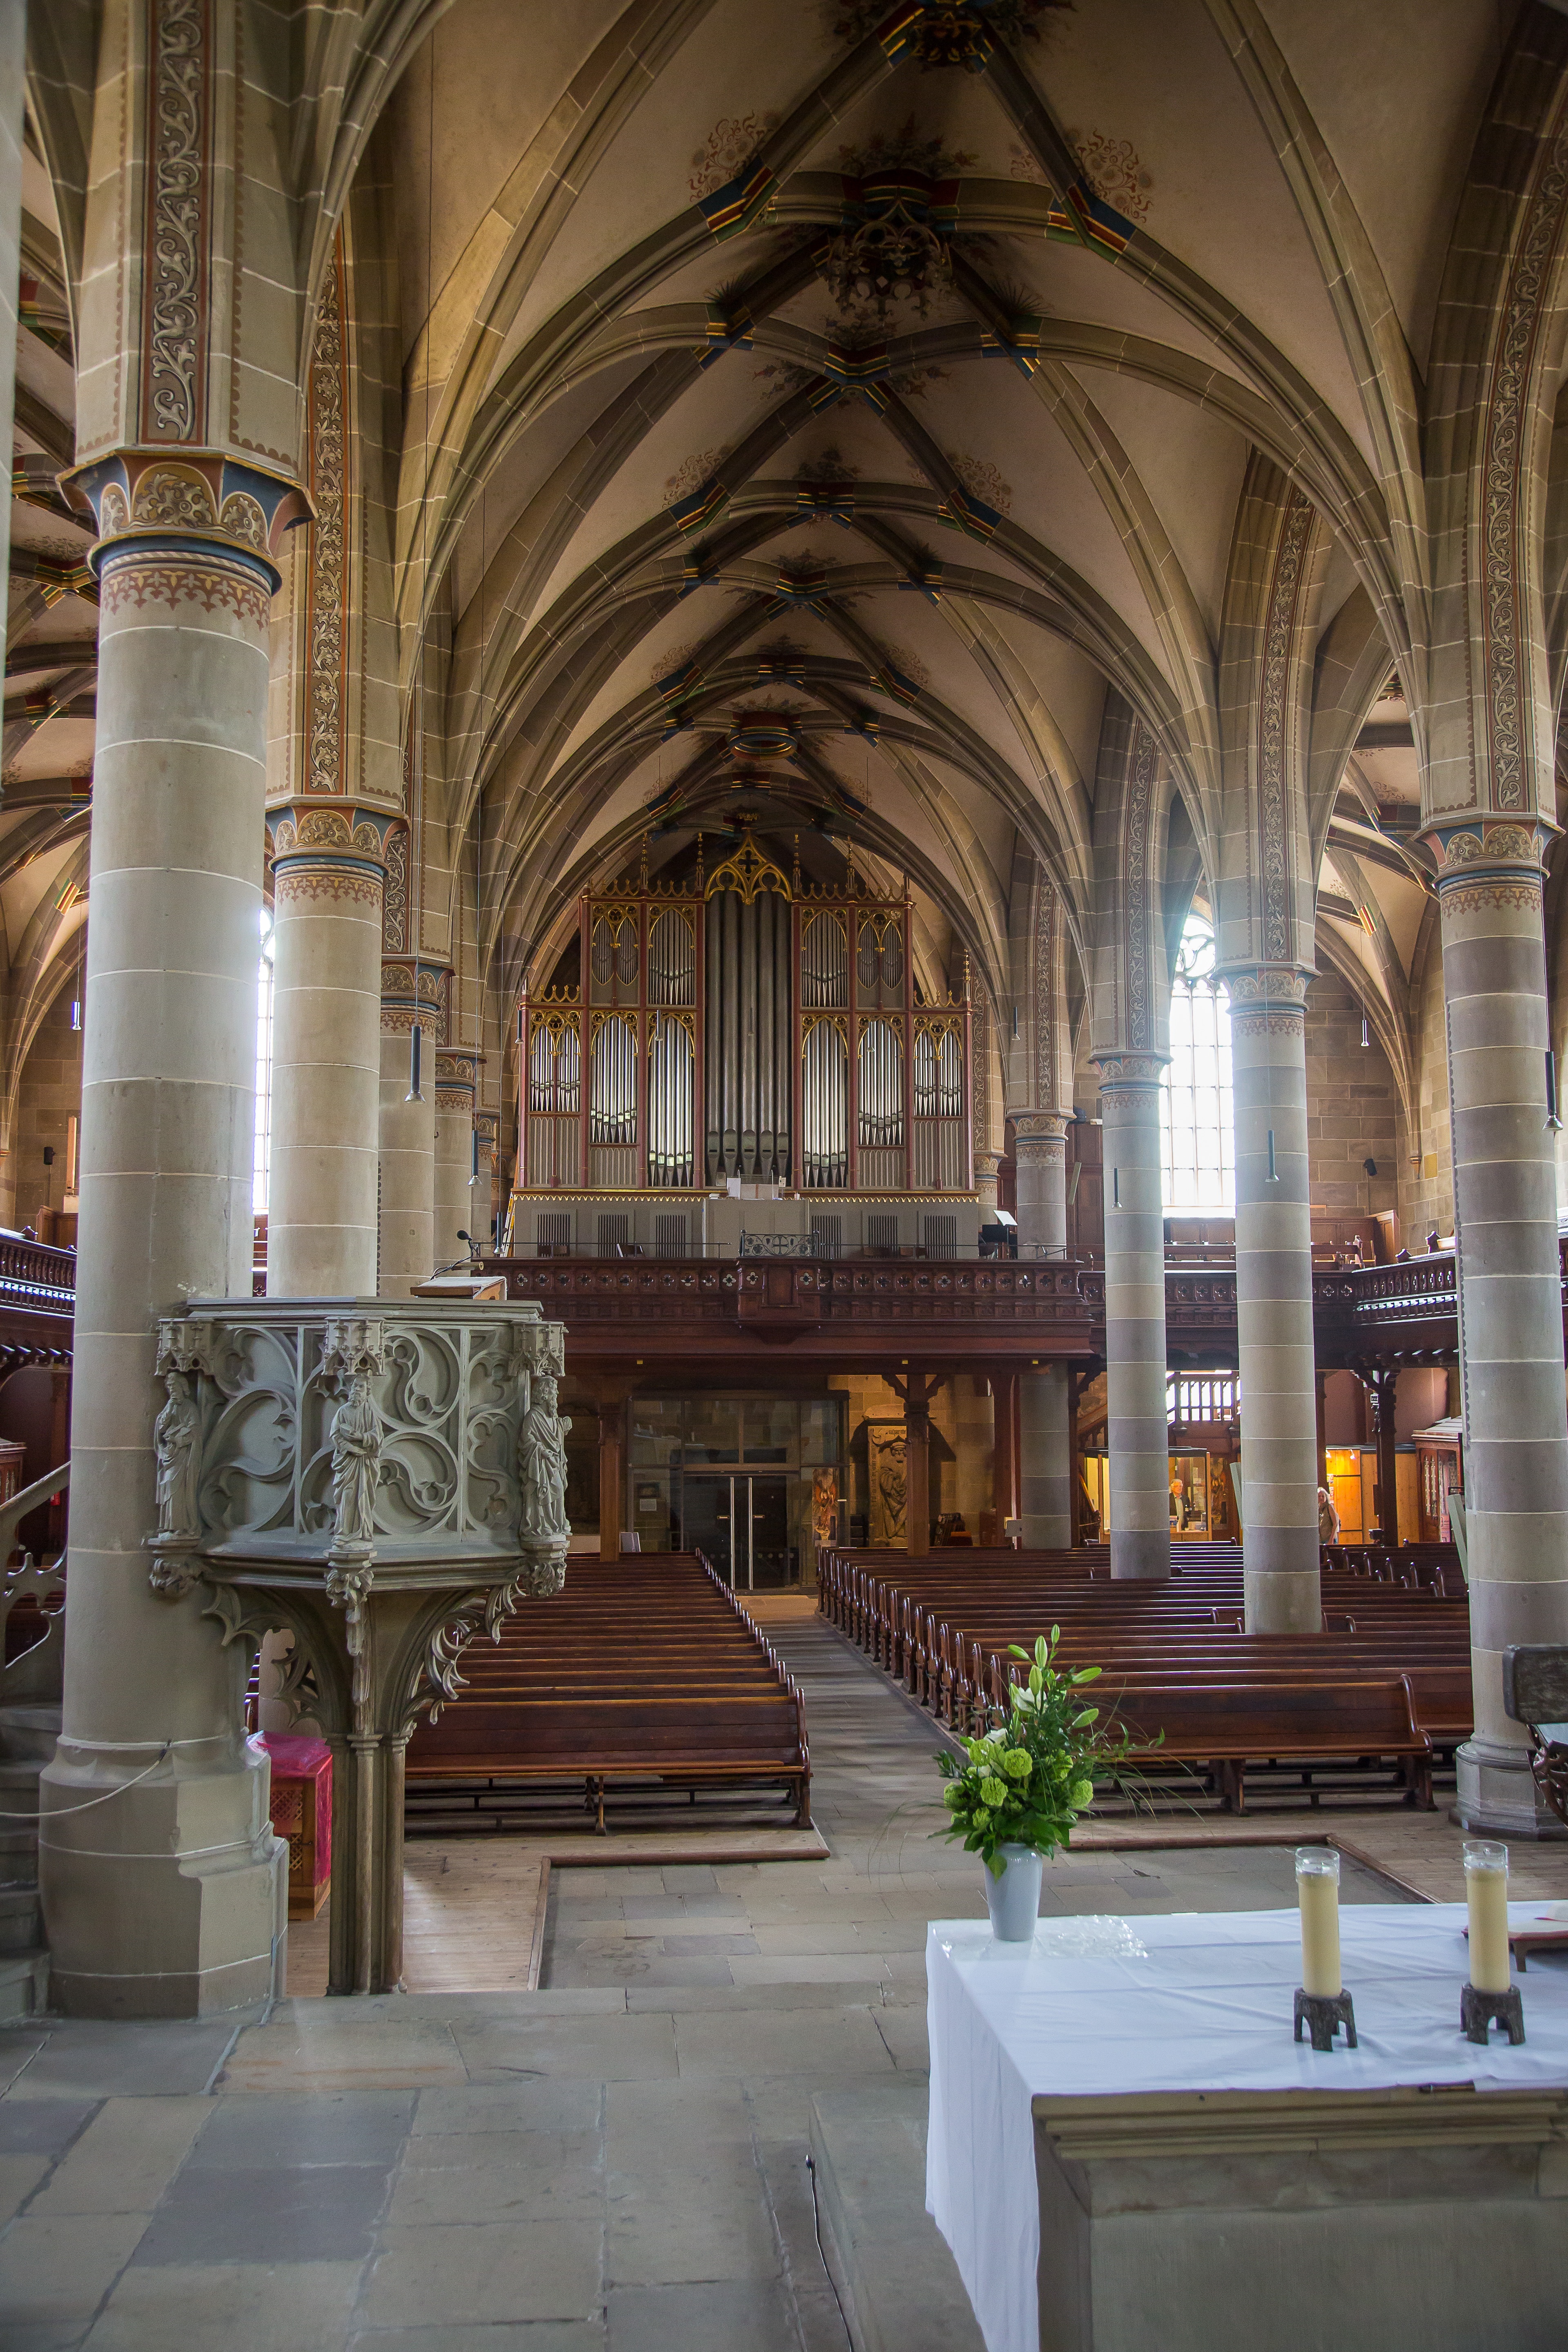
architecture, building, church, cathedral, chapel, place of worship, aisle, monastery, synagogue, organ, basilica, schw bisch hall, ancient history, st michael